2010–2011 Queensland floods

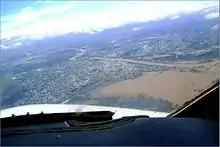
Rockhampton seen from the air on 31 December; the Fitzroy River can be seen to have burst its banks

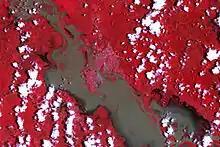
View of the swollen Fitzroy River, which surrounds the western half of Rockhampton

The flooding initially forced the evacuation of 1,000 people from Theodore and other towns, described as unprecedented by the acting chief officer of the Emergency Management Queensland. The military transported residents by helicopter to an evacuation centre at Moura. The total evacuation of a Queensland town was a first for the state. Major flooding at Theodore persisted for more than two weeks.